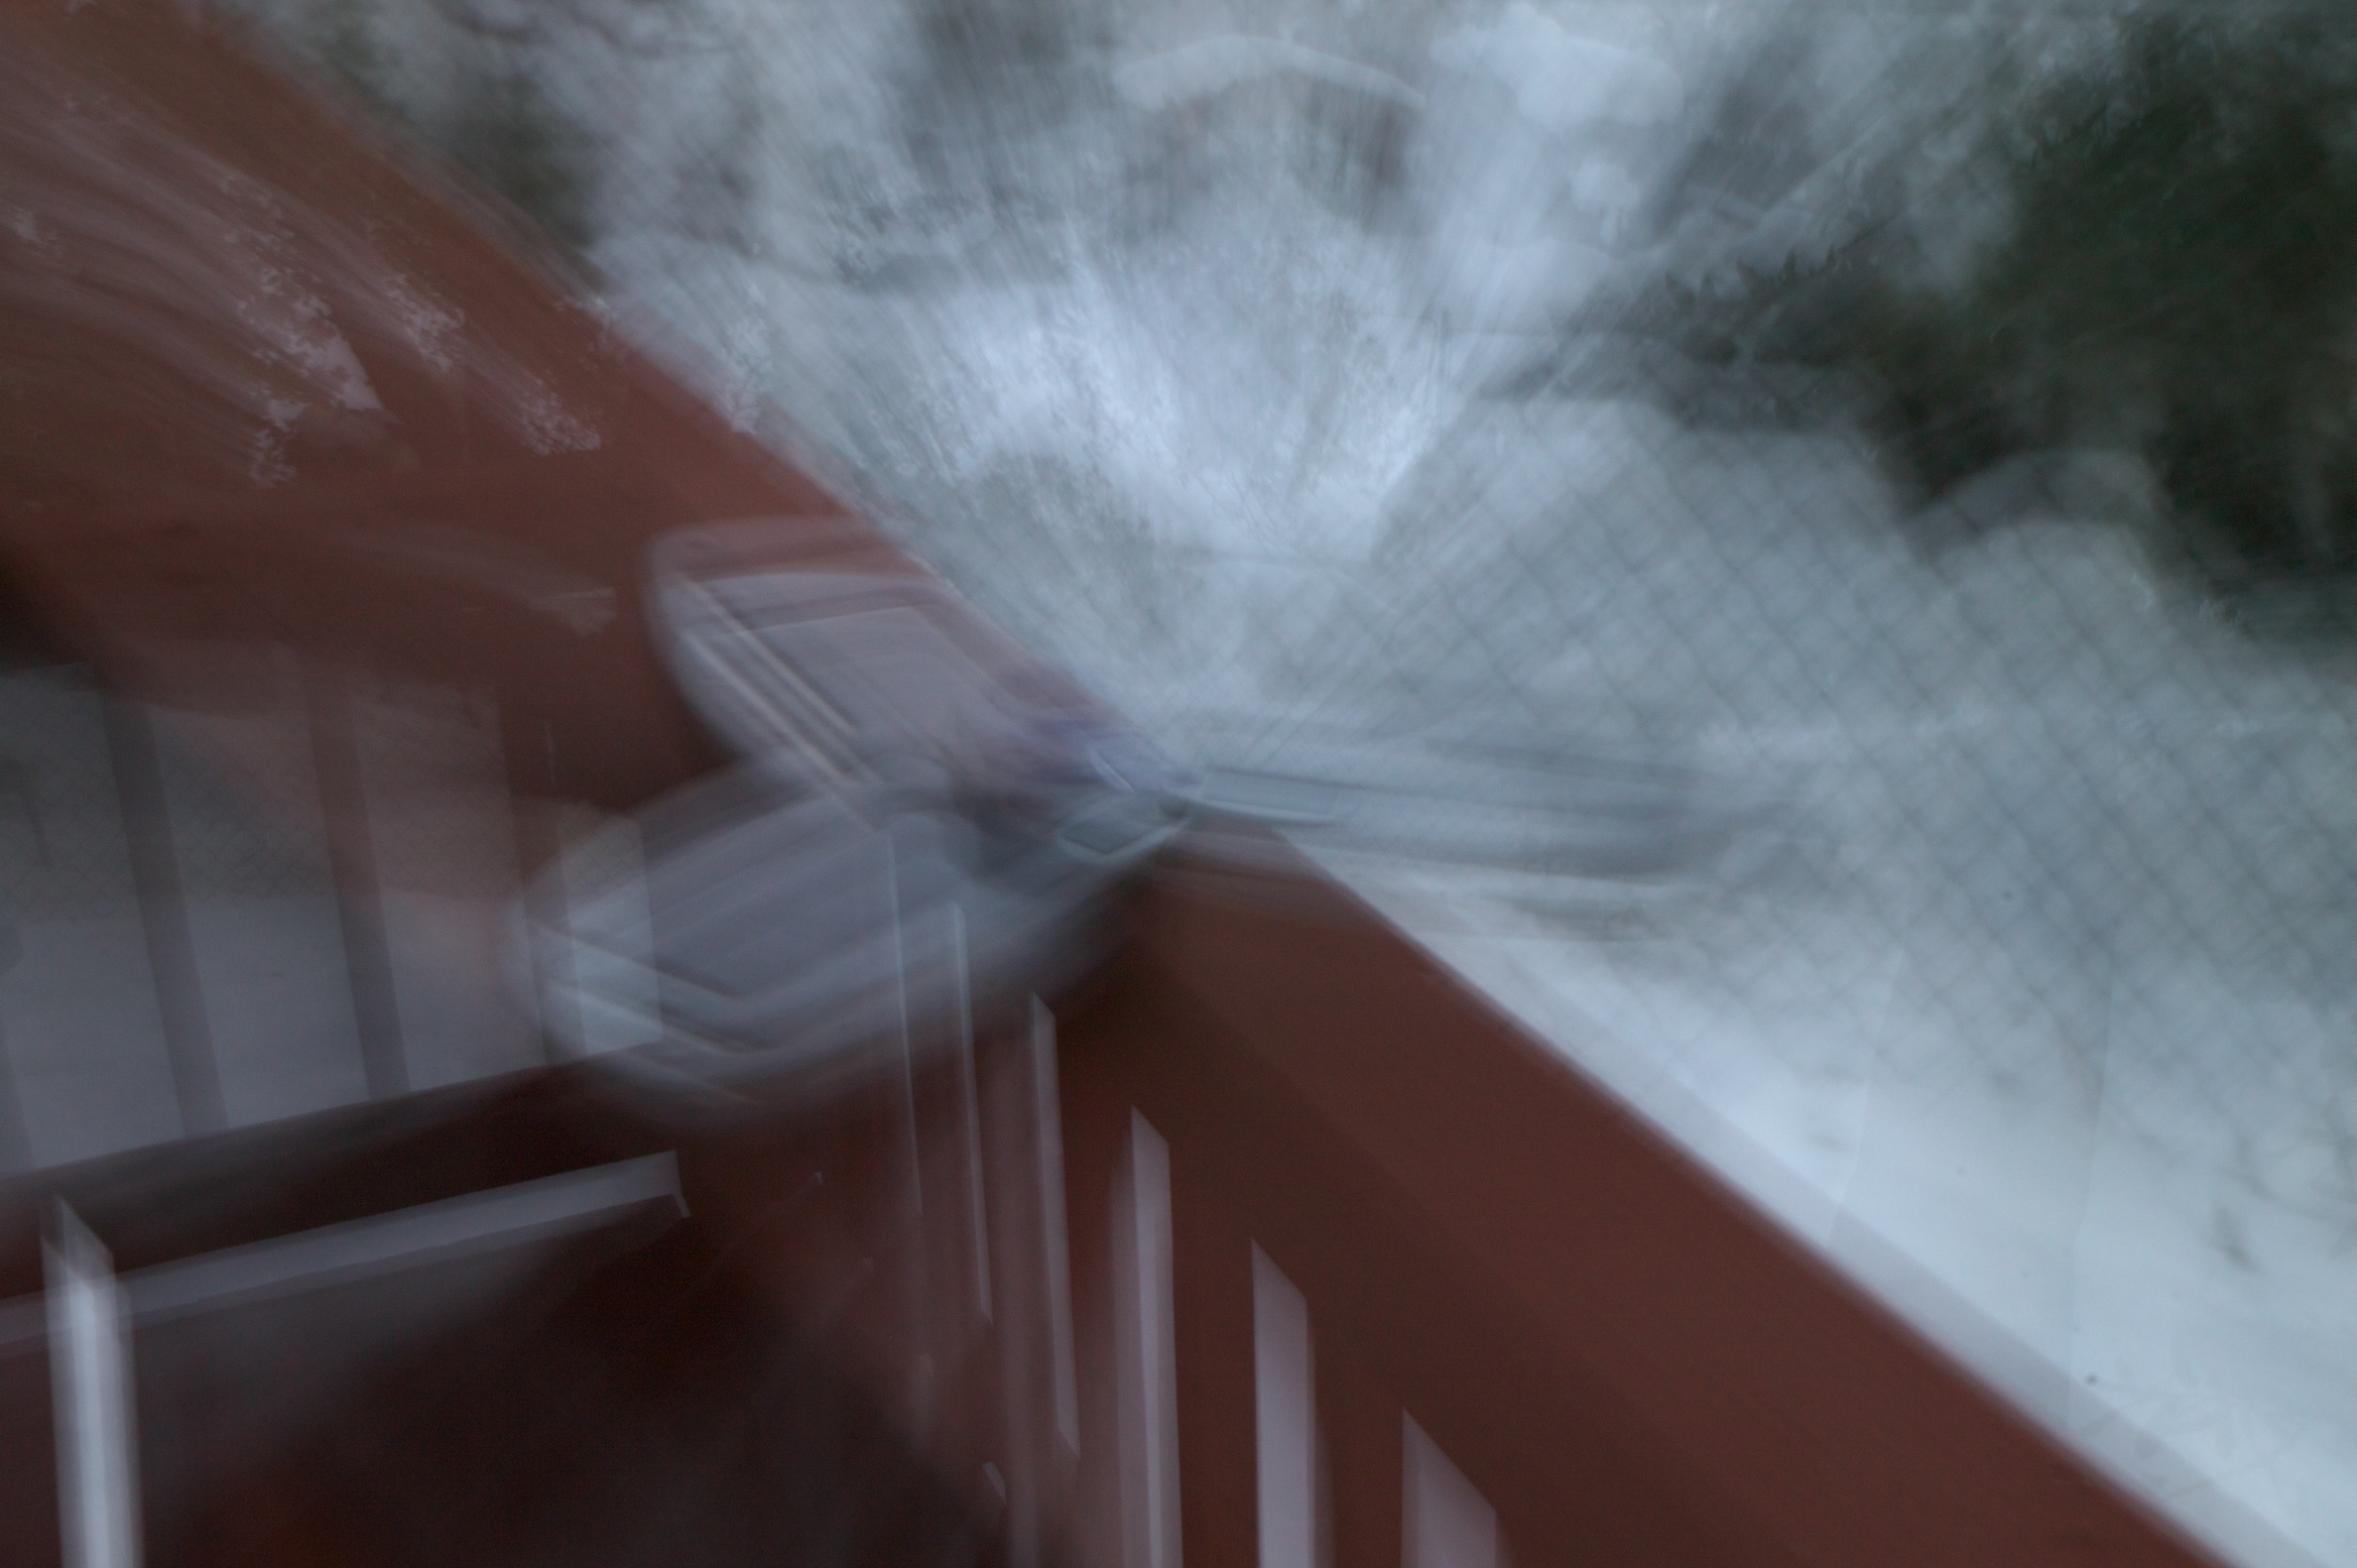
hand, snow, wing, white, sunlight, floor, color, close up, eye, skin, organ